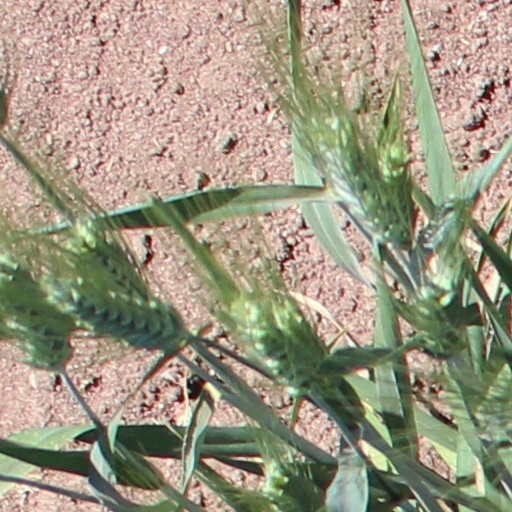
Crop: wheat